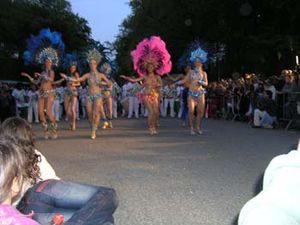
Copenhagen Carnival / Galleri
Sambaskolen Bafo do Mundo fra Karneval i København 2005
"Copenhagen Carnival er en begivenhed der bliver afholdt hvert år i maj eller juni i København. Karnevalet blev første gang afholdt i 1982 med temaet ""Gaden er scenen og du er gøgleren"", den gang af foreningen ""Karneval i maj"".